Kimball Young

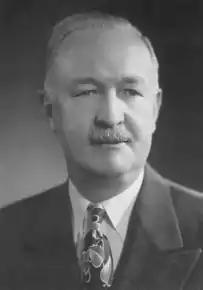

Kimball Young (October 26, 1893 – September 1, 1972) was the president of the American Sociological Association in 1945.